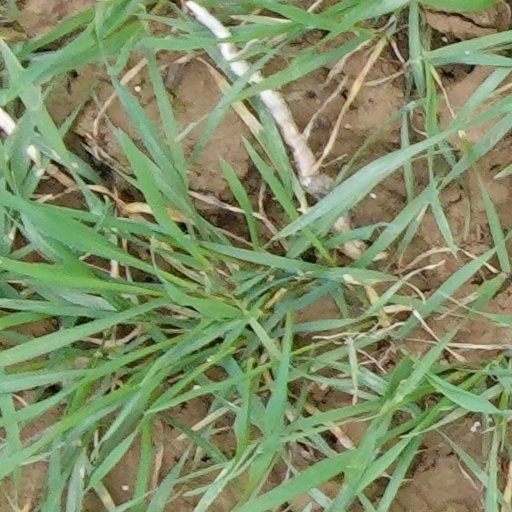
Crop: wheat